Hector Thomas Wood

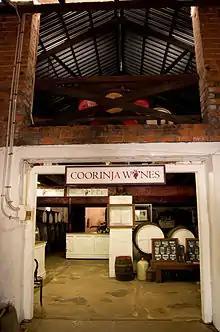
Coorinja Wines Cellar

Hector Thomas Wood (1926–2011) was vigneron who was born in Toodyay Western Australia.